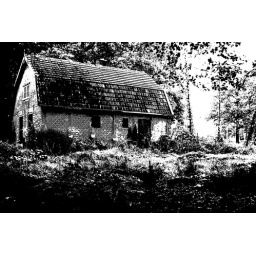
the house hidden in the forest